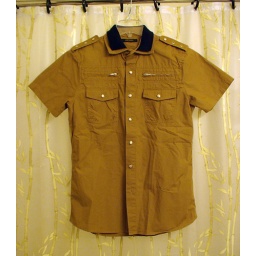
Sweet shirt bought in Harajuku. Thankfully, this actually fits me (so long as I keep my pizza gut in check).